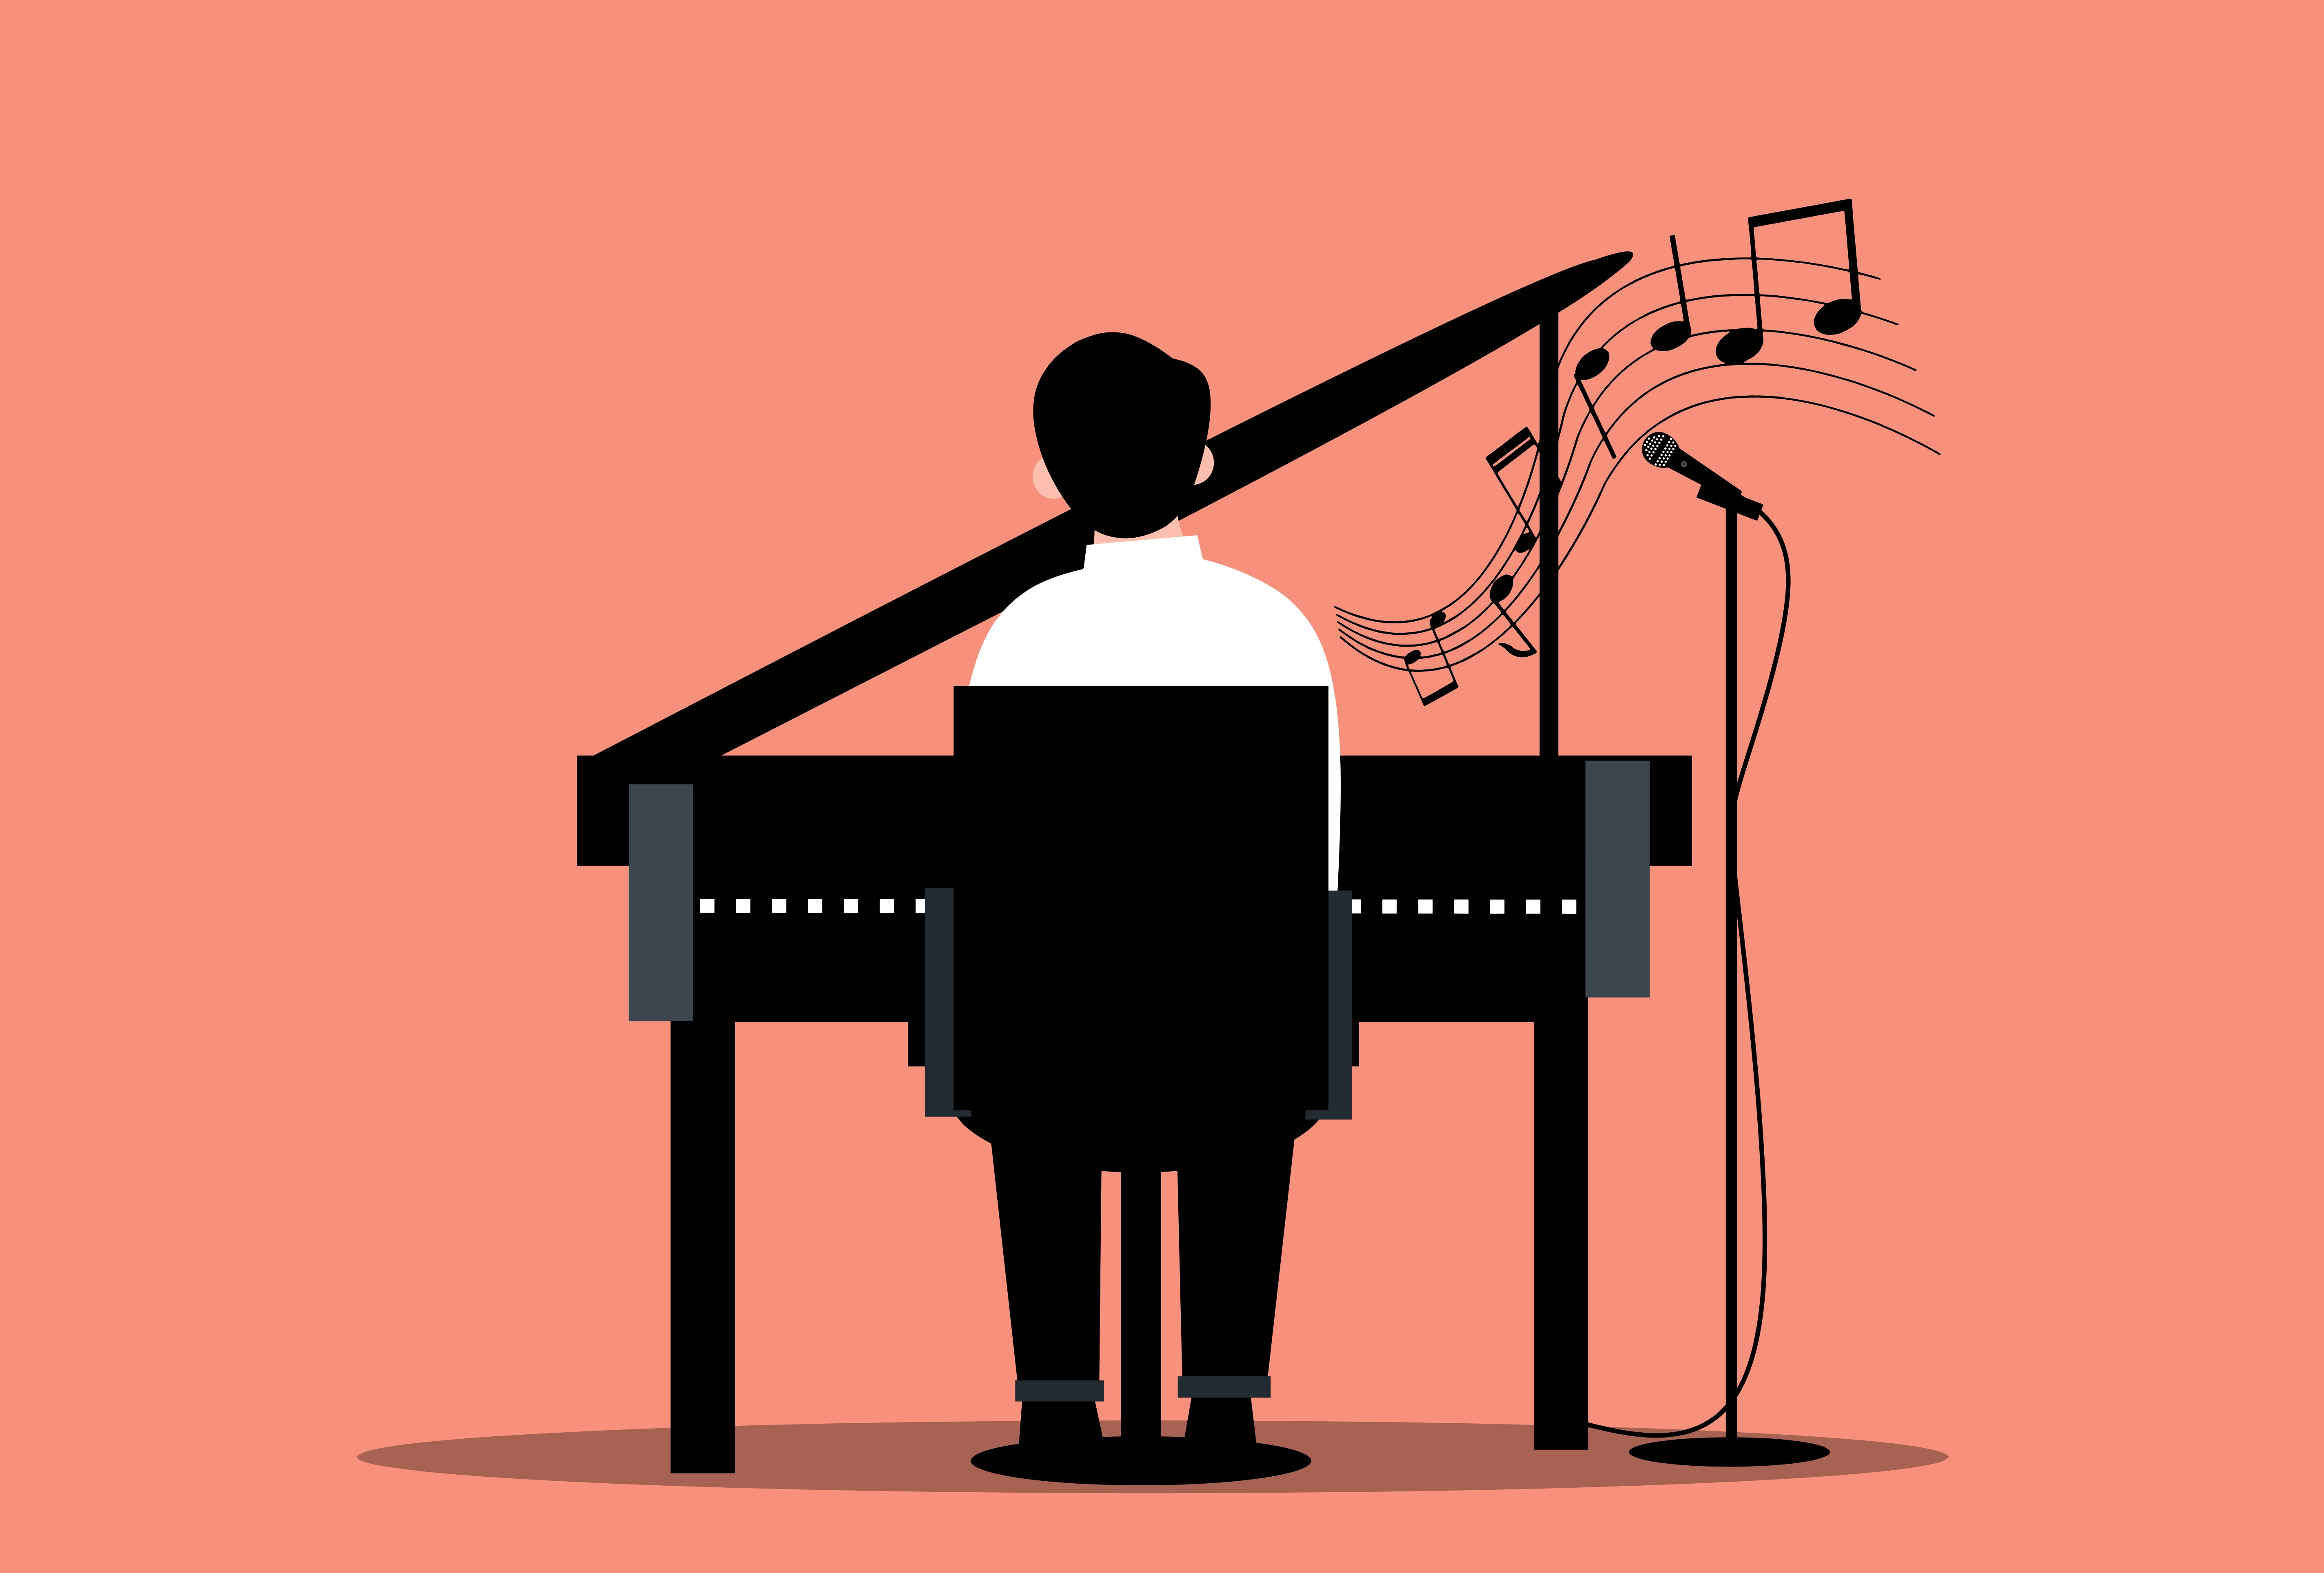
piano, pianist, melody, concert, classic, play, player, music, musical, key, keyboard, classical, instrument, grand, song, entertainment, cartoon, concept, male, opera, stage, musical instrument, gesture, font, art, Band plays, podium, illustration, drawing, event, graphics, cylinder, graphic design, lectern, formal wear, sharing, silhouette, clip art